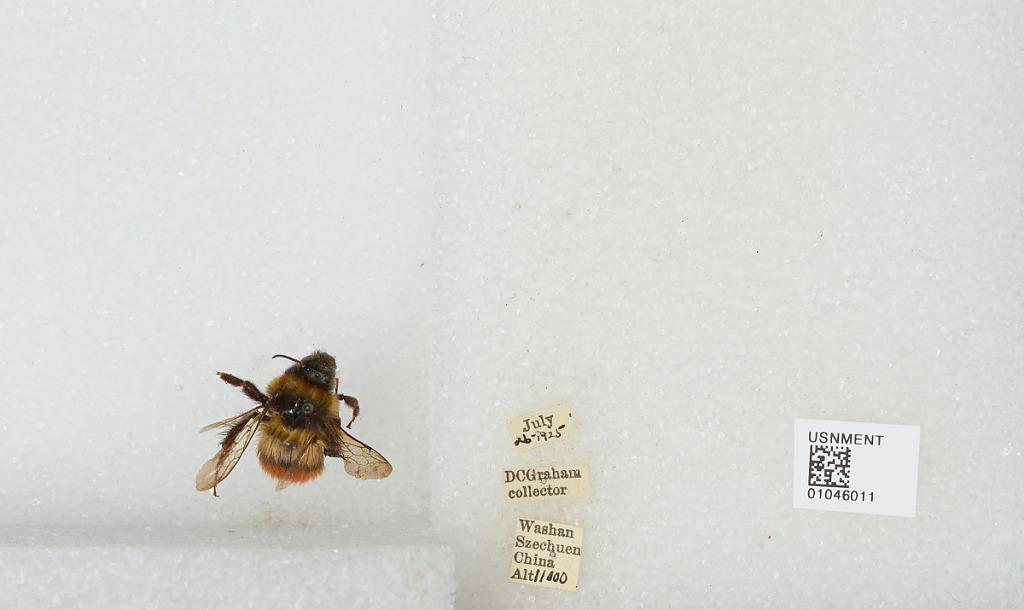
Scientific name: Bombus sp.
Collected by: D. Graham
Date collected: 1925-7-26
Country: China
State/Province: Sichuan
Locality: Washan